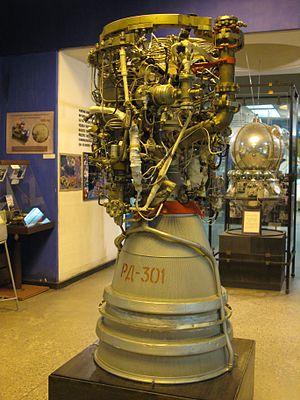
Un moteur de fusée RD-301, exposé au musée de la technologie spatiale de Saint-Pétersbourg. This photograph was taken in Museum of Space and Missile Technology (Saint Petersburg) Object location59°